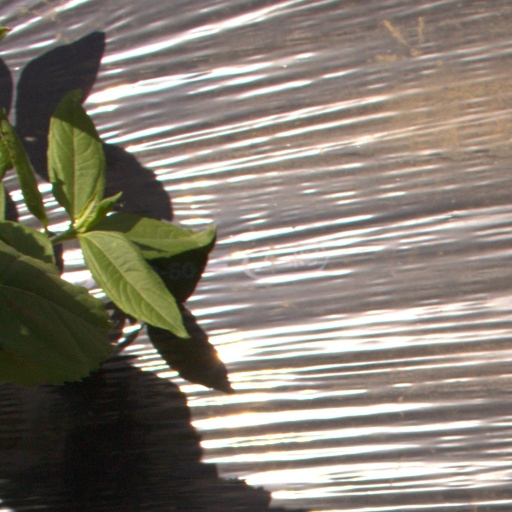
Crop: Jerusalem artichoke